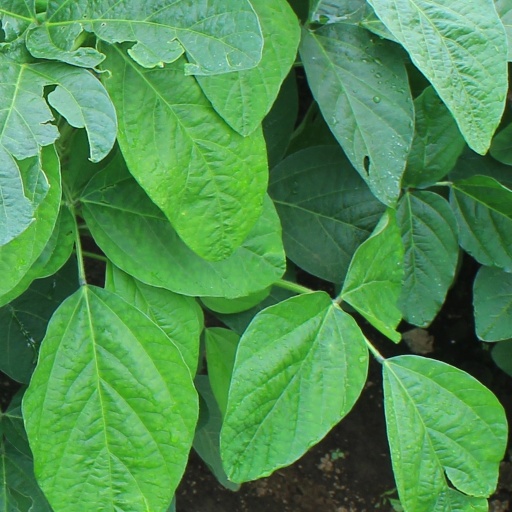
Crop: soybean